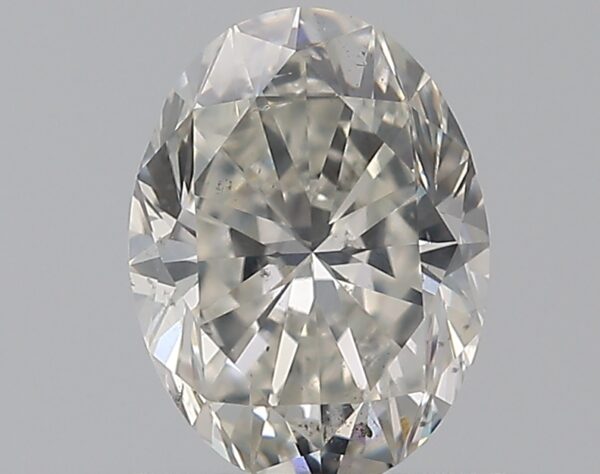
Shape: oval
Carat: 0.72
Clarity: SI2
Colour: I
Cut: VG
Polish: EX
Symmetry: VG
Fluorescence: F
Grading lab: GIA
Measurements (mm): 6.64 x 4.94 x 3.26